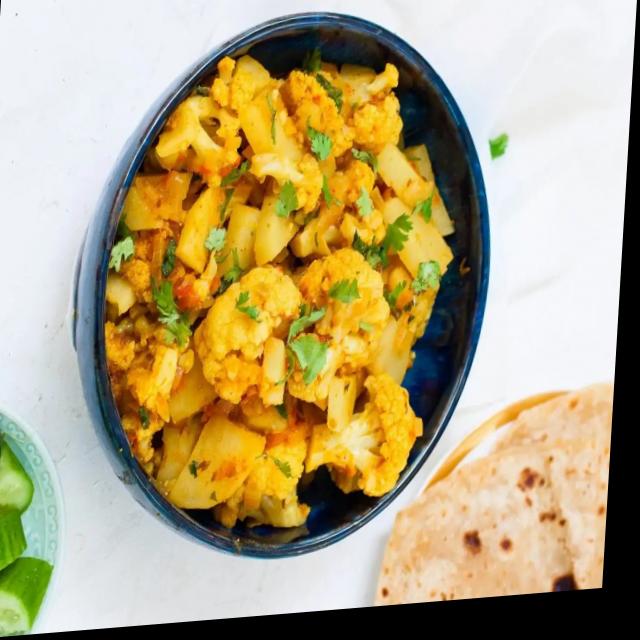
Dish: aloo_gobi